Poultry

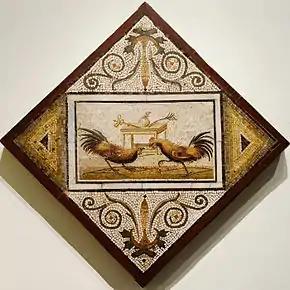
Roman mosaic depicting a cockfight

A bantam is a small variety of domestic chicken, either a miniature version of a member of a standard breed, or a "true bantam" with no larger counterpart. The name derives from the town of Bantam in Java where European sailors bought the local small chickens for their shipboard supplies. Bantams may be a quarter to a third of the size of standard birds and lay similarly small eggs. They are kept by small-holders and hobbyists for egg production, use as broody hens, ornamental purposes, and showing.